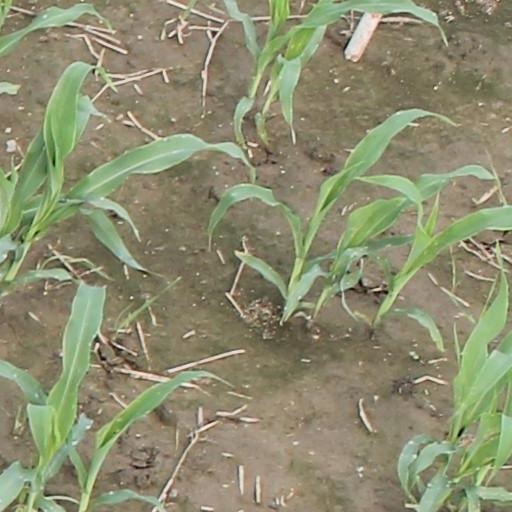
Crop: maize; corn